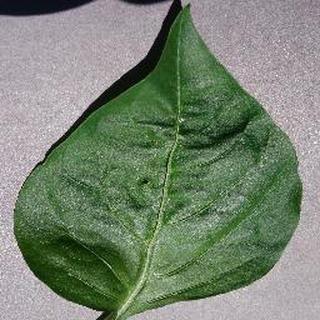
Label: healthy_bell_pepper